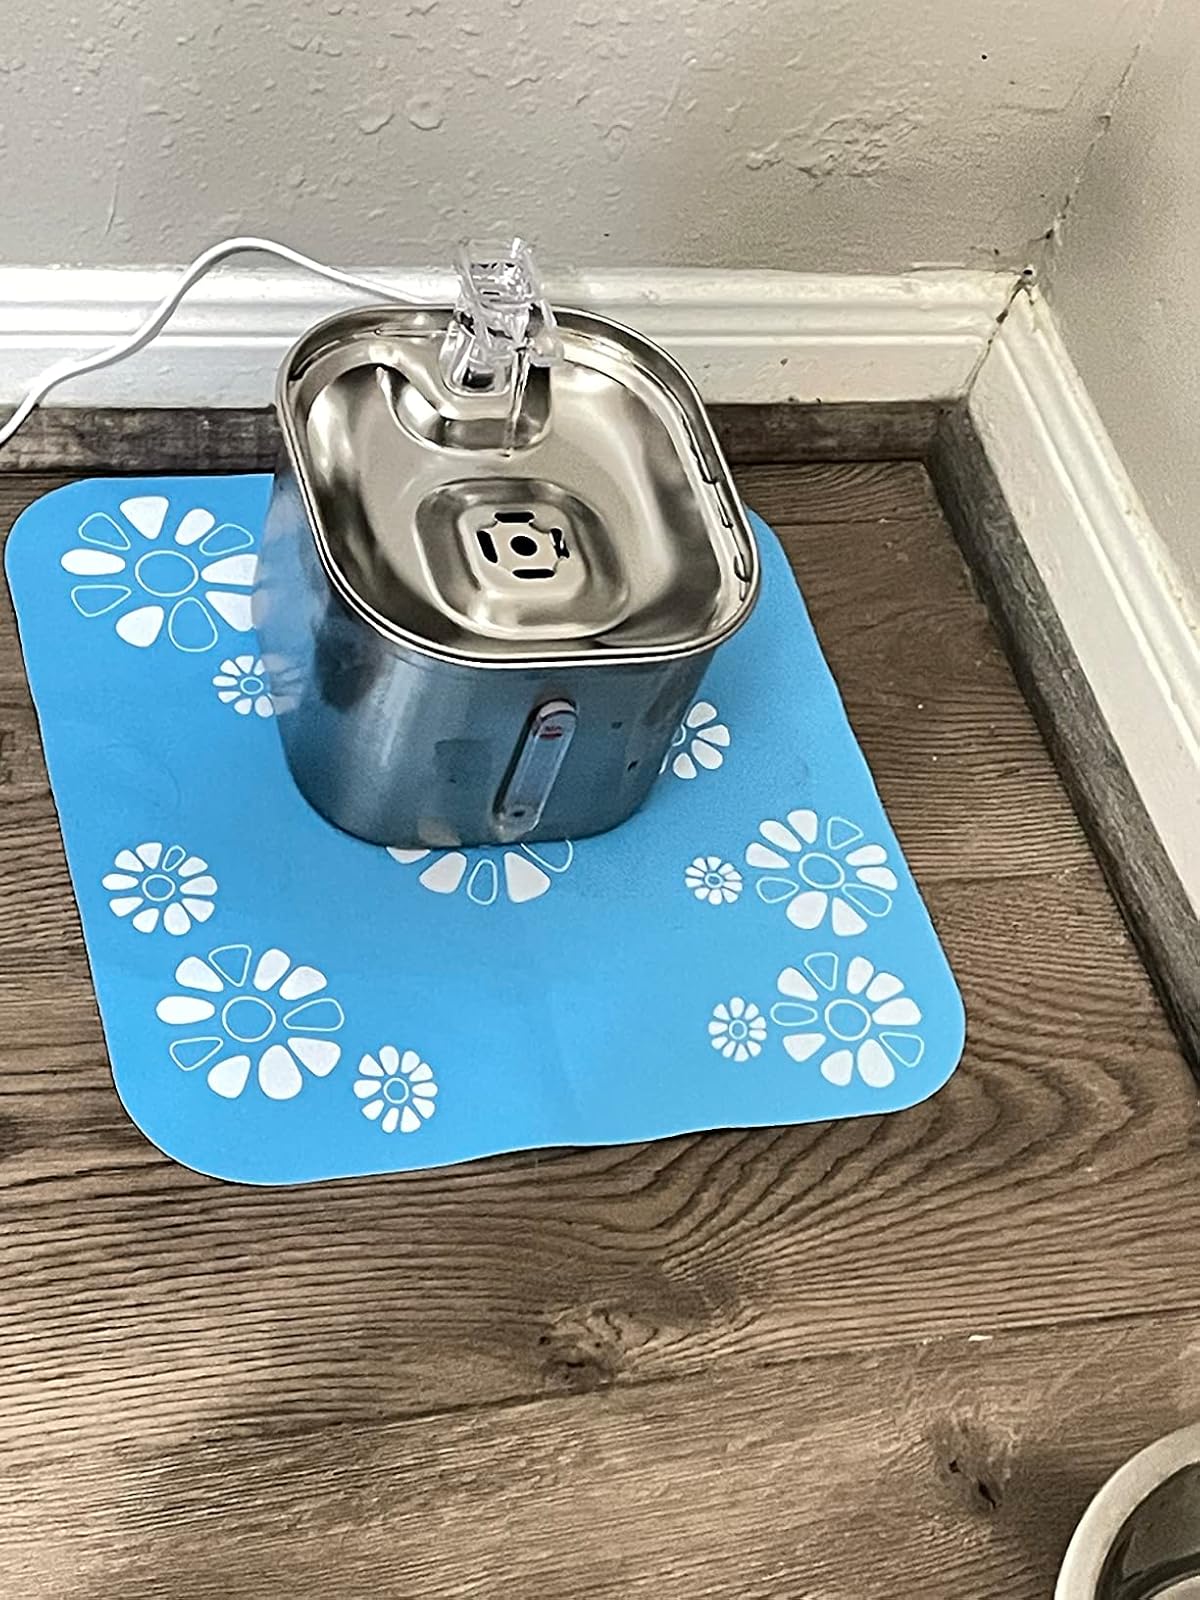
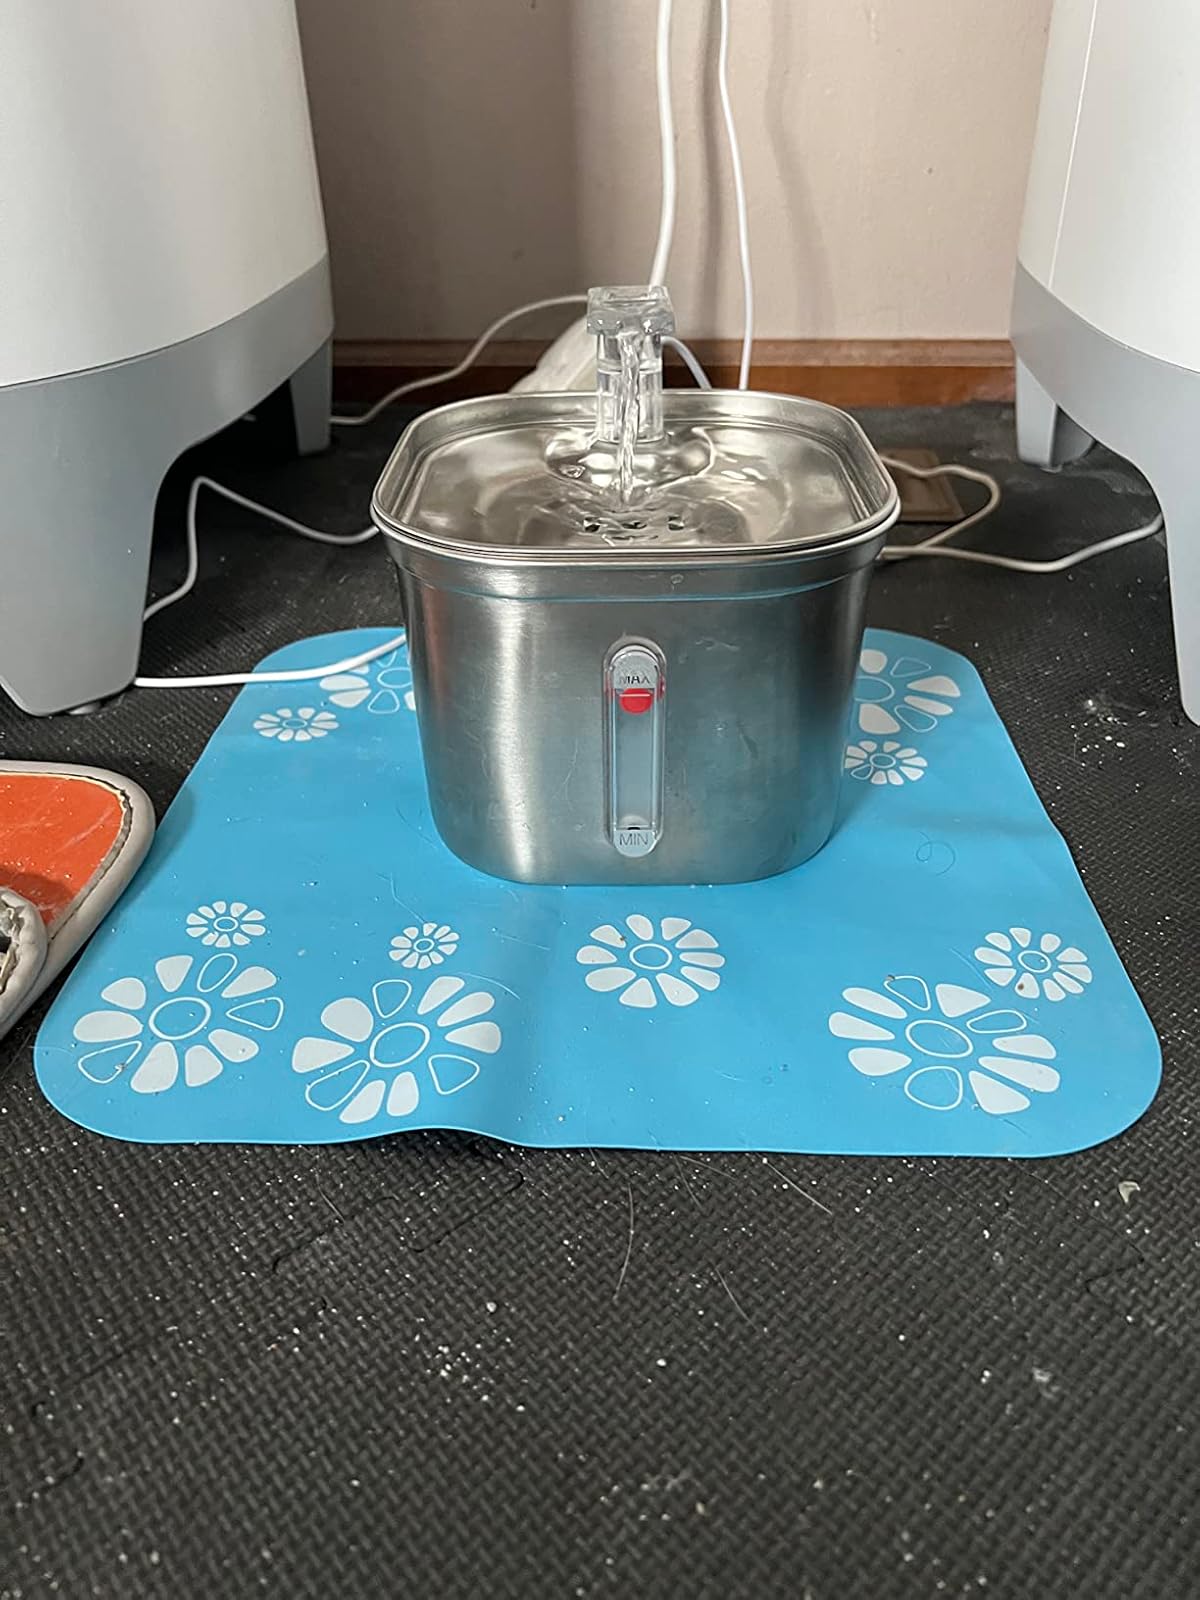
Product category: items_bowl
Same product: yes